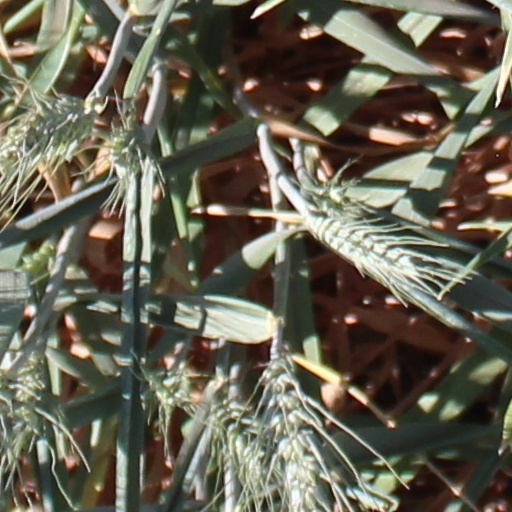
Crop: wheat